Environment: lab
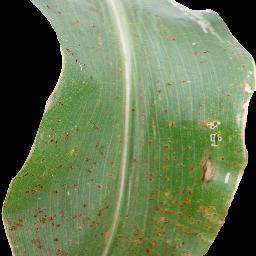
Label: common_rust